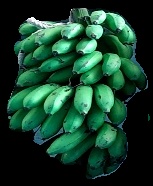
Variety: rasbale
Grade: grade2